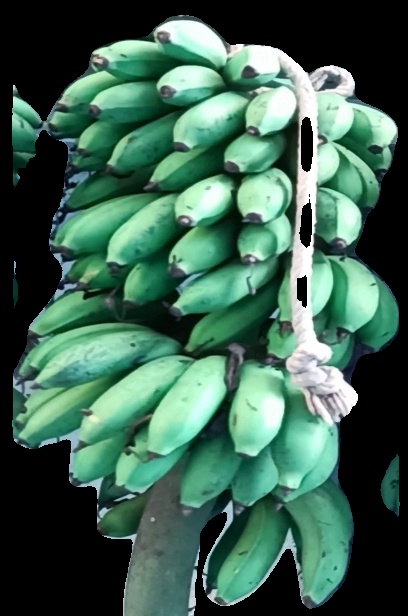
Variety: rasbale
Grade: grade2